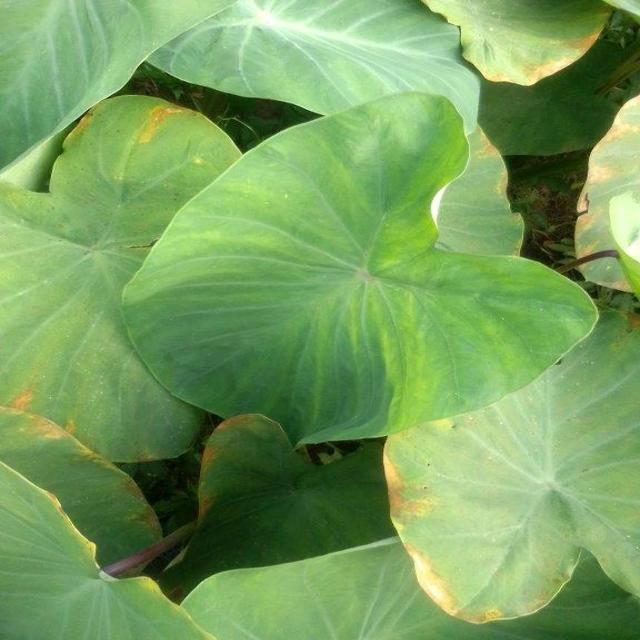
Label: Healthy